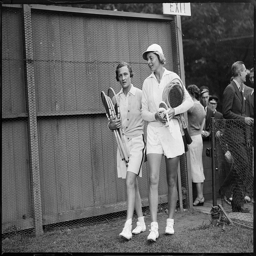
Two women walk together carrying many tennis rackets.
Two young women walk holding wooden tennis rackets.
an old black and white photo of a tennis player
The female tennis players are carrying their rackets.
A group of women walking near a tall wooden gate.